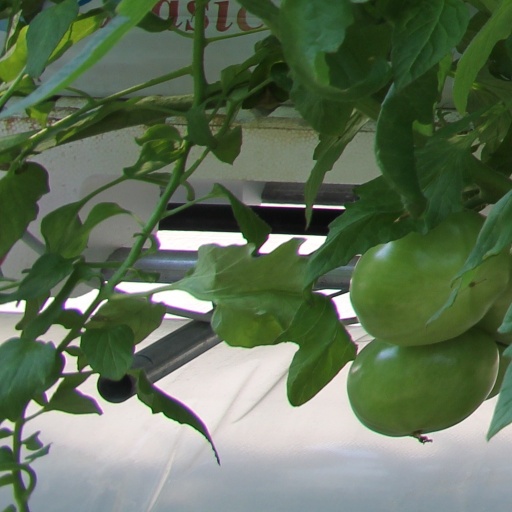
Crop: tomato